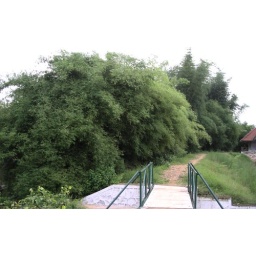
the famous bridge near lake